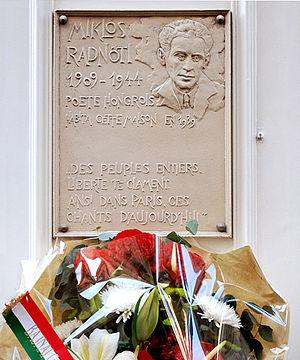
Le 16, rue Cujas se situe au coin de la rue Cujas et de la rue Victor-Cousin, dans le Quartier latin de Paris.
La rue Cujas est une voie située dans le quartier de la Sorbonne du 5ᵉ arrondissement de Paris.